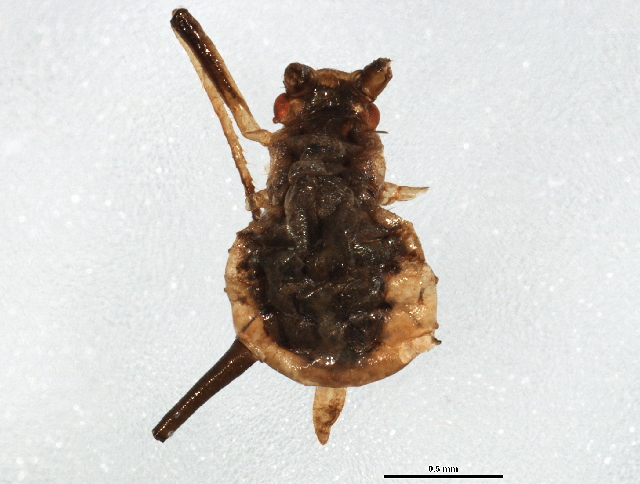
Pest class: english_grain_aphid